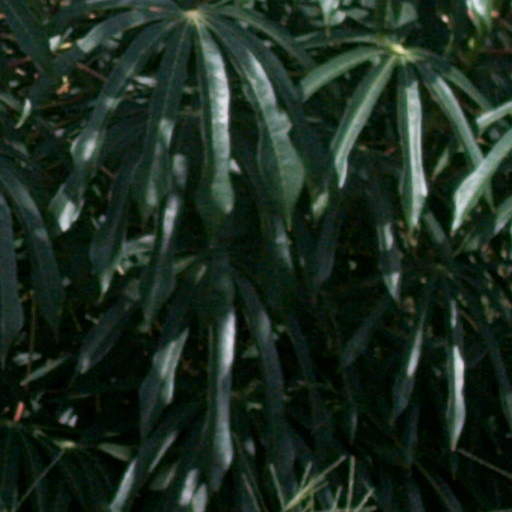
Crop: cassava